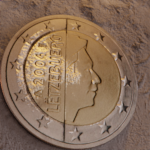
Coin value: 2euro
Country: lu
Edition: standard